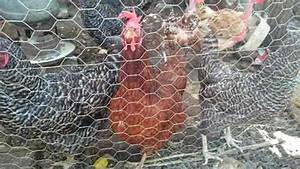
Label: gallina